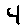
Label: 4